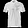
Label: T - shirt / top